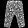
Label: Trouser